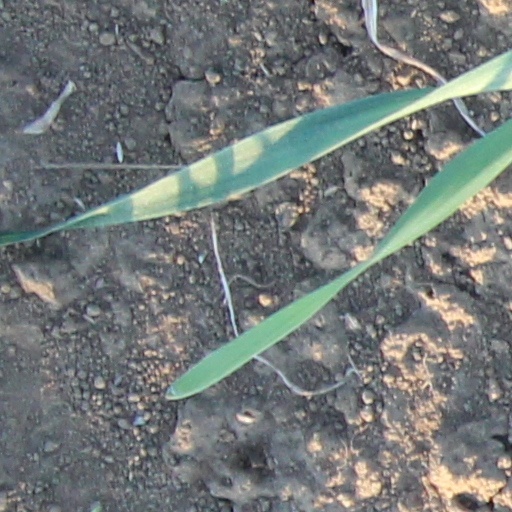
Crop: wheat